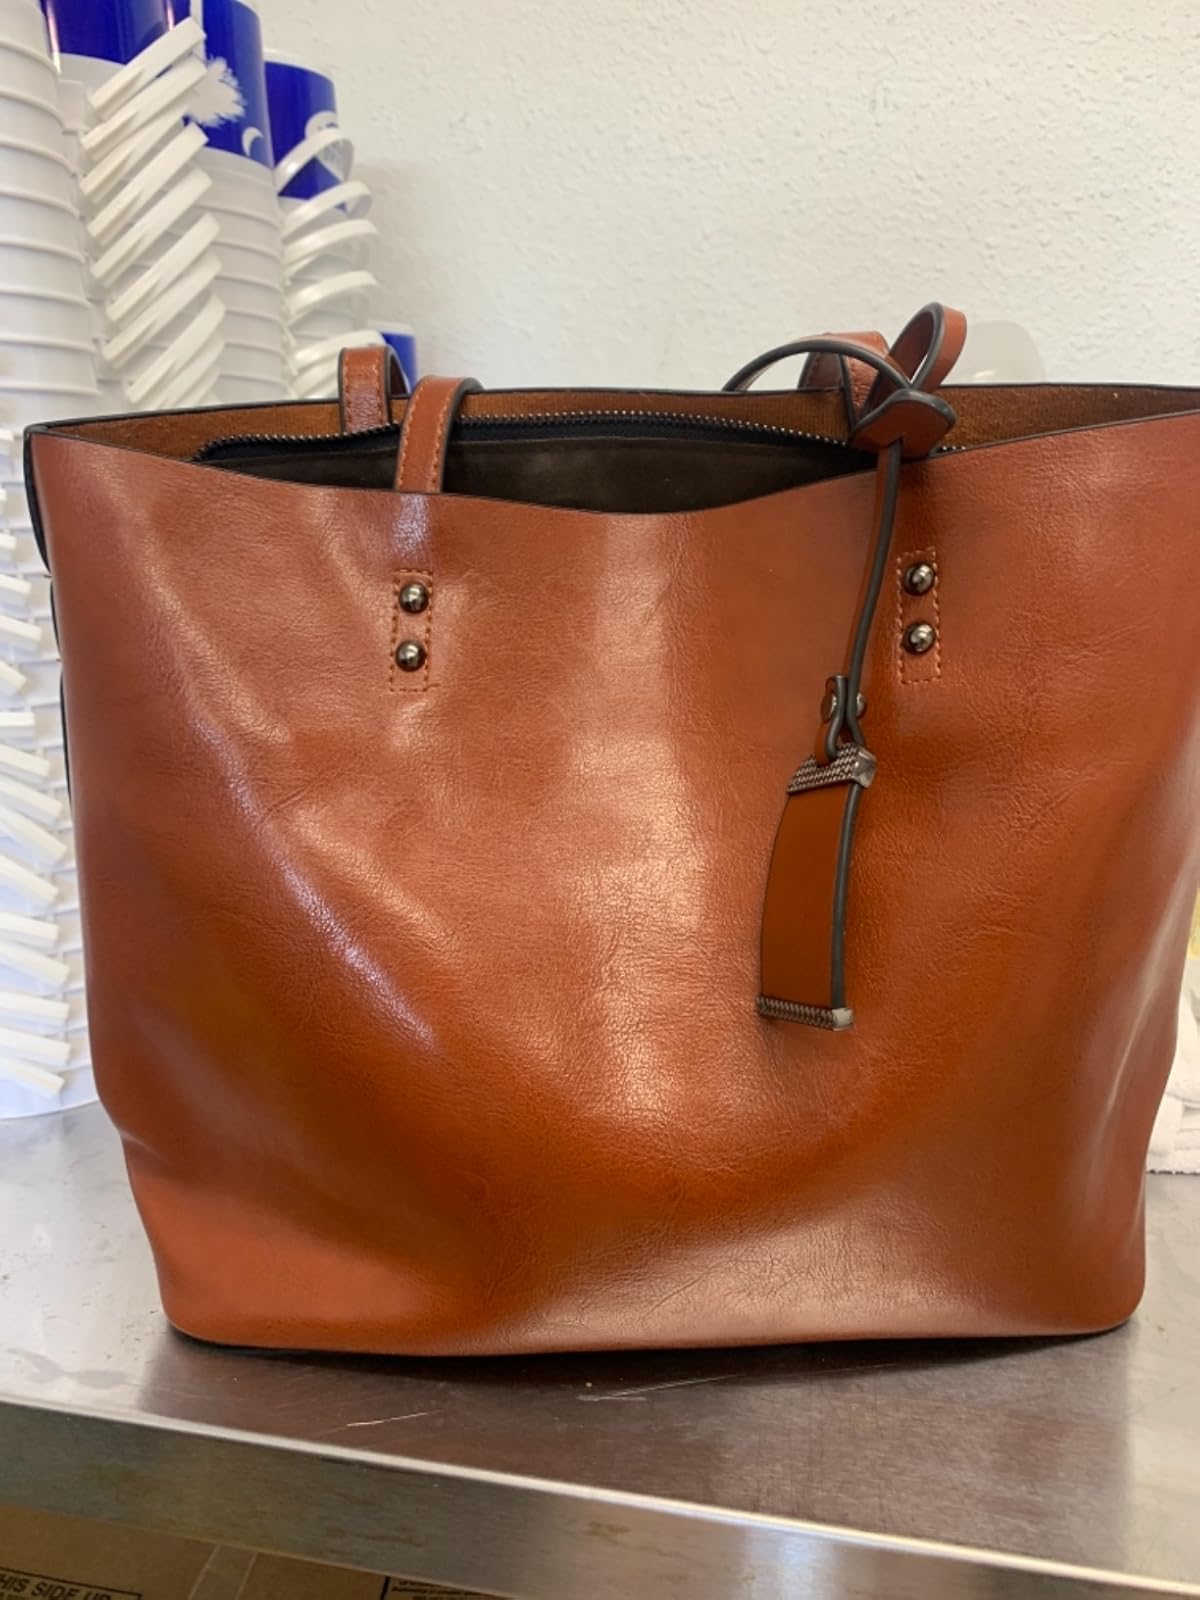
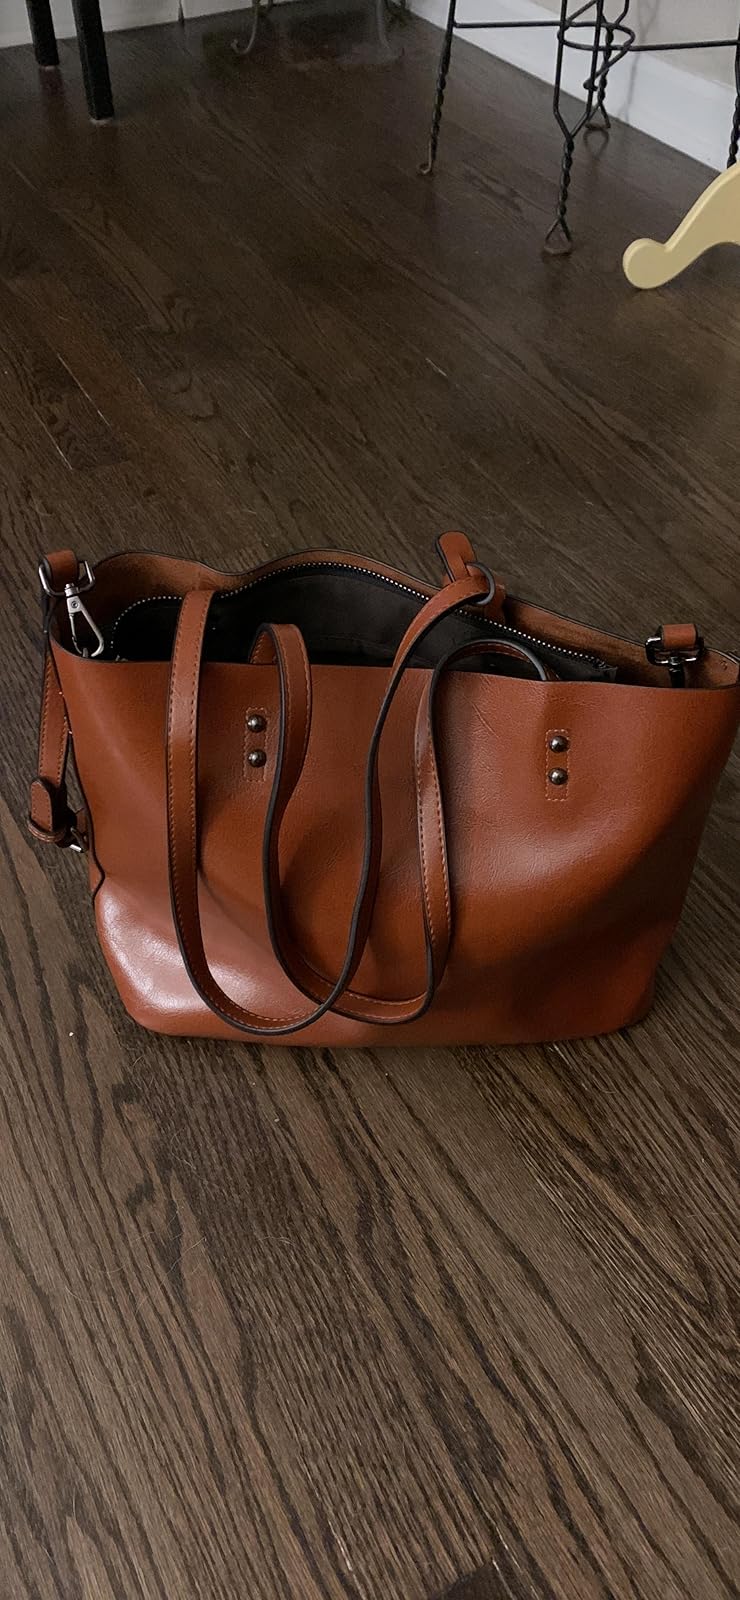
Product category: accessories_handbag
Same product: yes